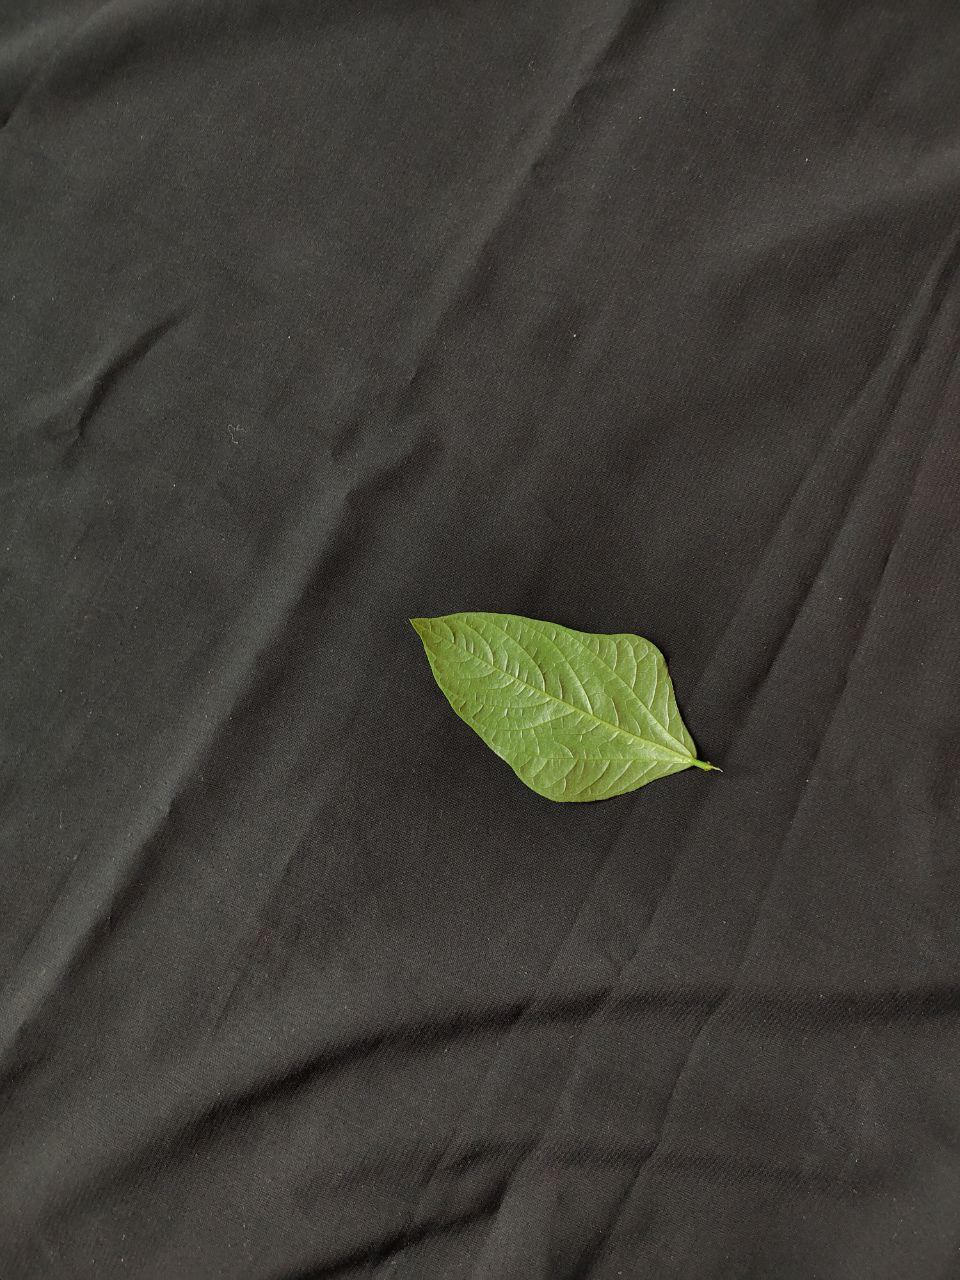
Crop: cowpea
Leaf condition: Fresh Leaf